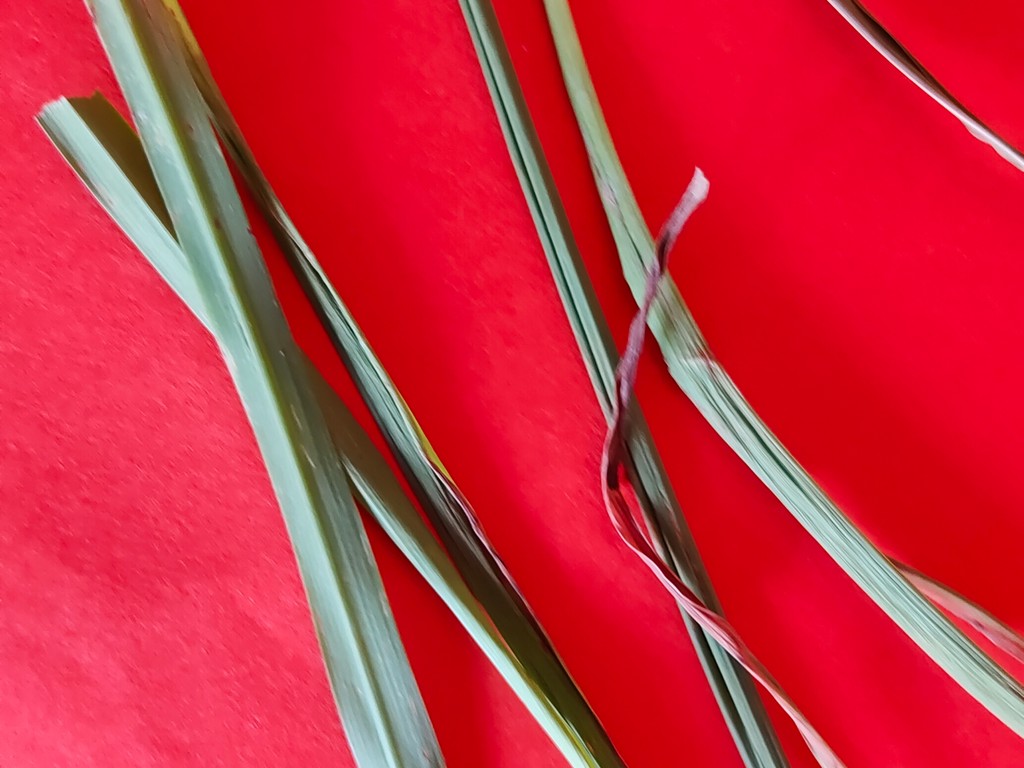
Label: Unhealthy